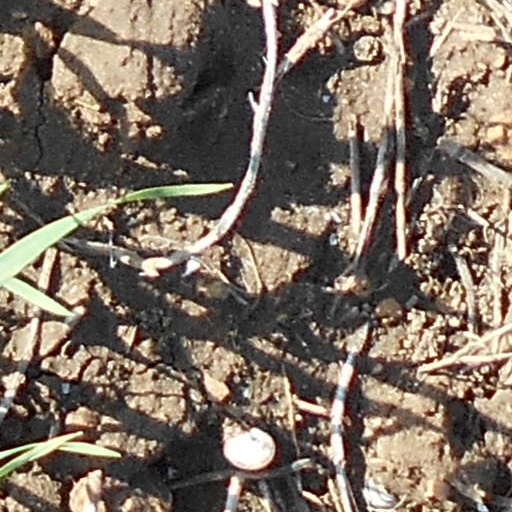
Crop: wheat